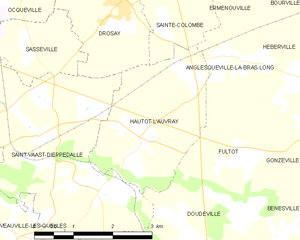
Carte des communes françaises Hautot-l'Auvray